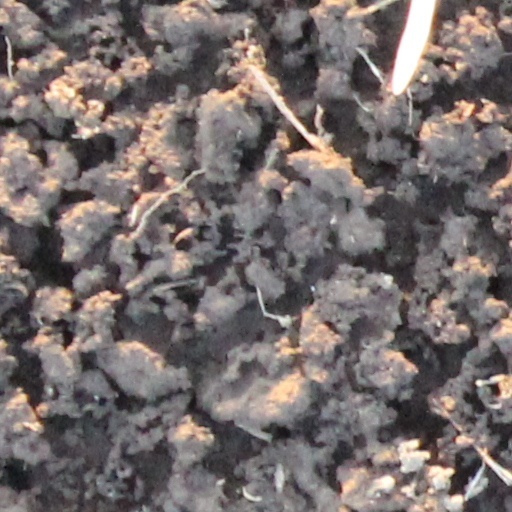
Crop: wheat